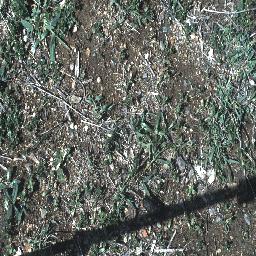
Label: negative